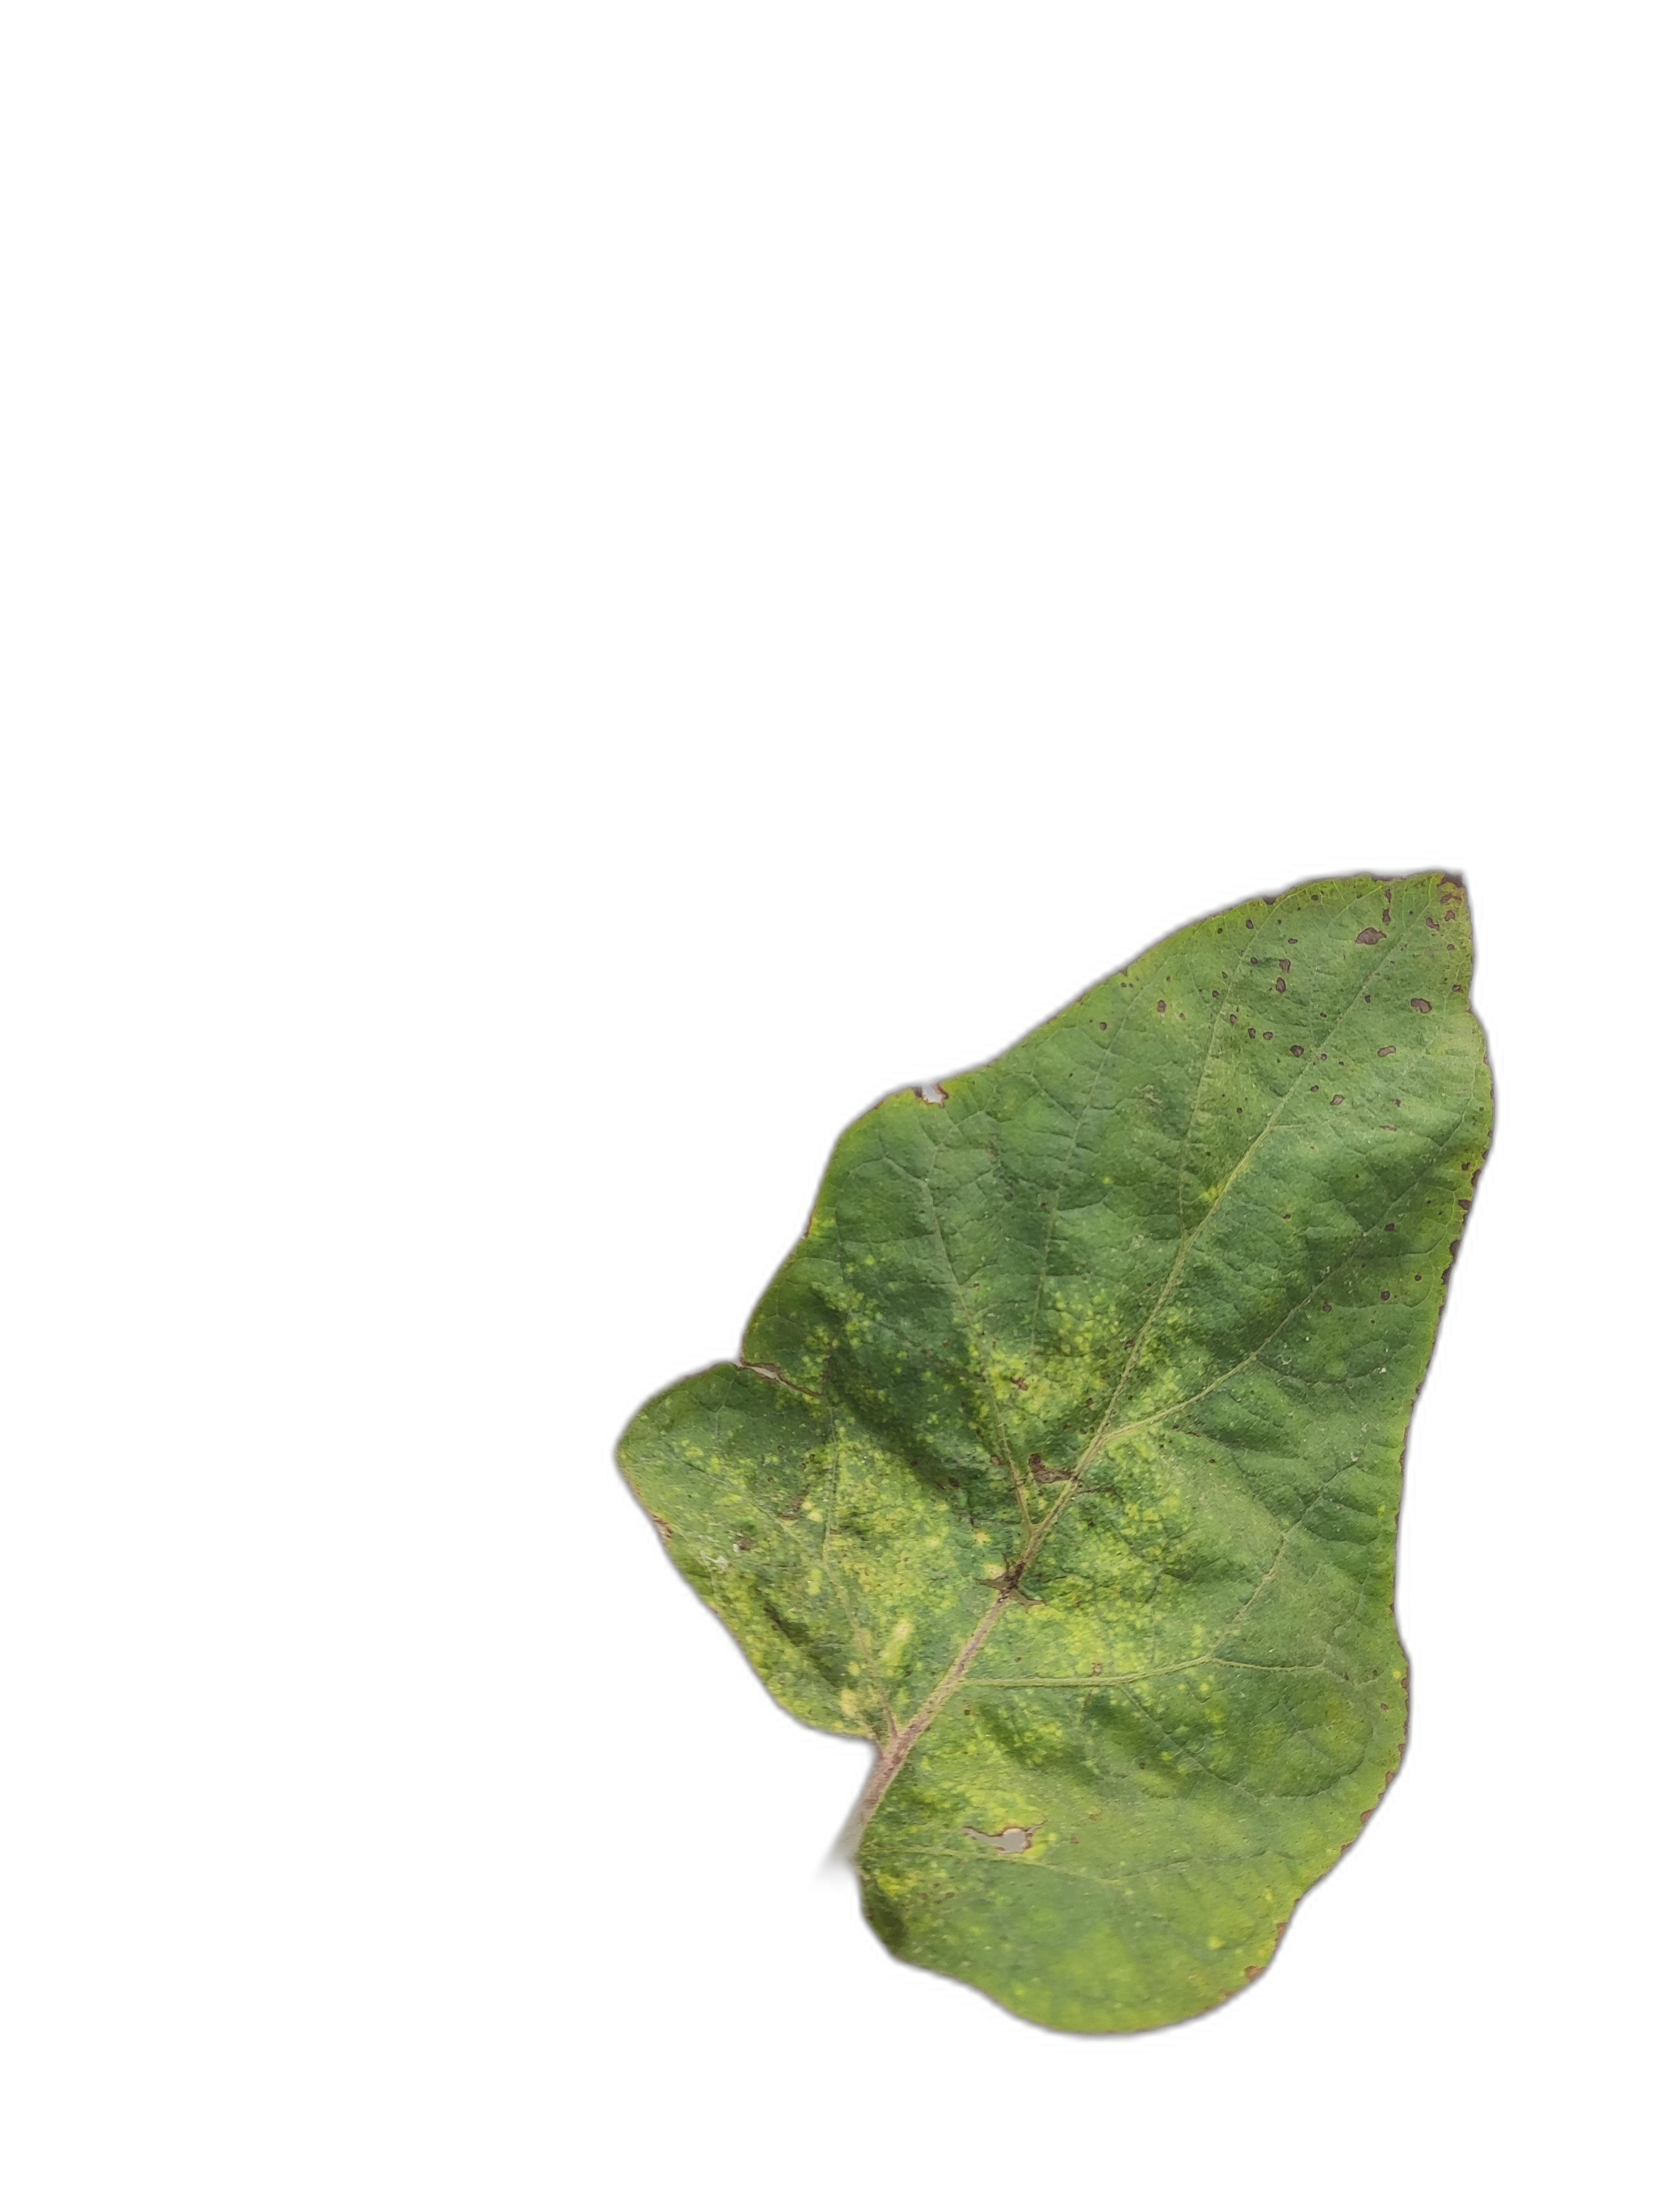
Label: Leaf Spot Disease